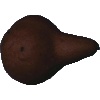
Label: Pear Kaiser 1